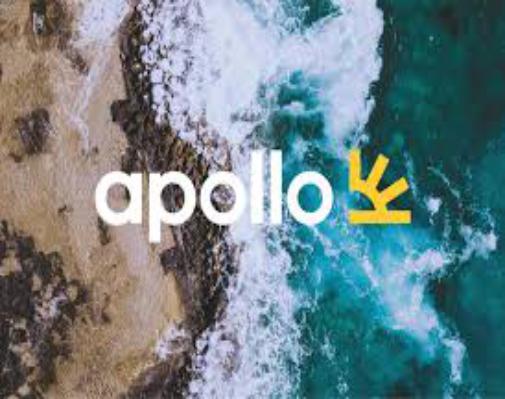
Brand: apollo
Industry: Others